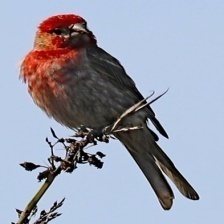
Species: HOUSE FINCH
Scientific name: HAEMORHOUS MEXICANUS
ImageNet parent category: house_finch